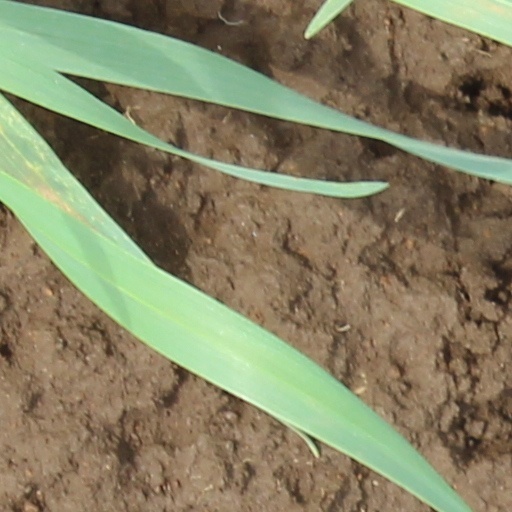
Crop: wheat